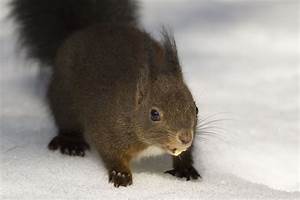
Label: scoiattolo